Bascom Hill

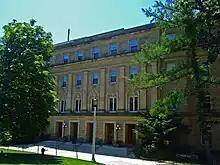
Birge in 2001

Milwaukee architects Ferry & Clas designed the new building in Neoclassical style, with a broad Ionic colonnaded portico, and exterior of Bedford limestone. Inside are mosaic tile floors, marble staircases, and a large reading room. The building's footprint was U-shaped, with the historical society's stacks in the south end and the university's stacks in the north. In 1952 the university's library moved to the new Memorial Library building across the square and the Historical Society expanded to take over the entire building.